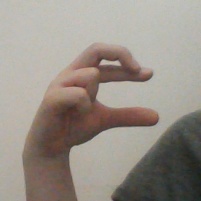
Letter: thal